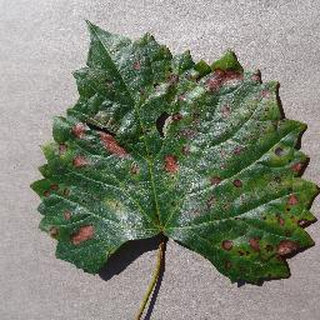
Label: grape_esca_black_measles